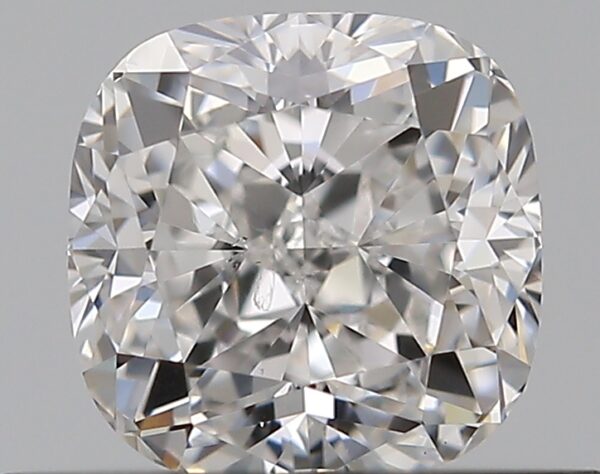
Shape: cushion
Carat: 0.55
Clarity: VS2
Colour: F
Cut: EX
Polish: EX
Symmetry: VG
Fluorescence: N
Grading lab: GIA
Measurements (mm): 4.58 x 4.55 x 3.15